Boulton and Park

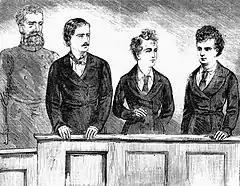
Mundell, Boulton and Park in the magistrates' court

There is no record of when Boulton and Park first met, but the two became close friends, with a joint love of the stage and of cross-dressing. They would go out in public dressed in either—and sometimes both—male and female attire. According to McKenna it is probable that they both acted as male prostitutes at times, although Richard Davenport-Hines, writing for the "Dictionary of National Biography" says "they were not prostitutes but sometimes asked their admirers for money".